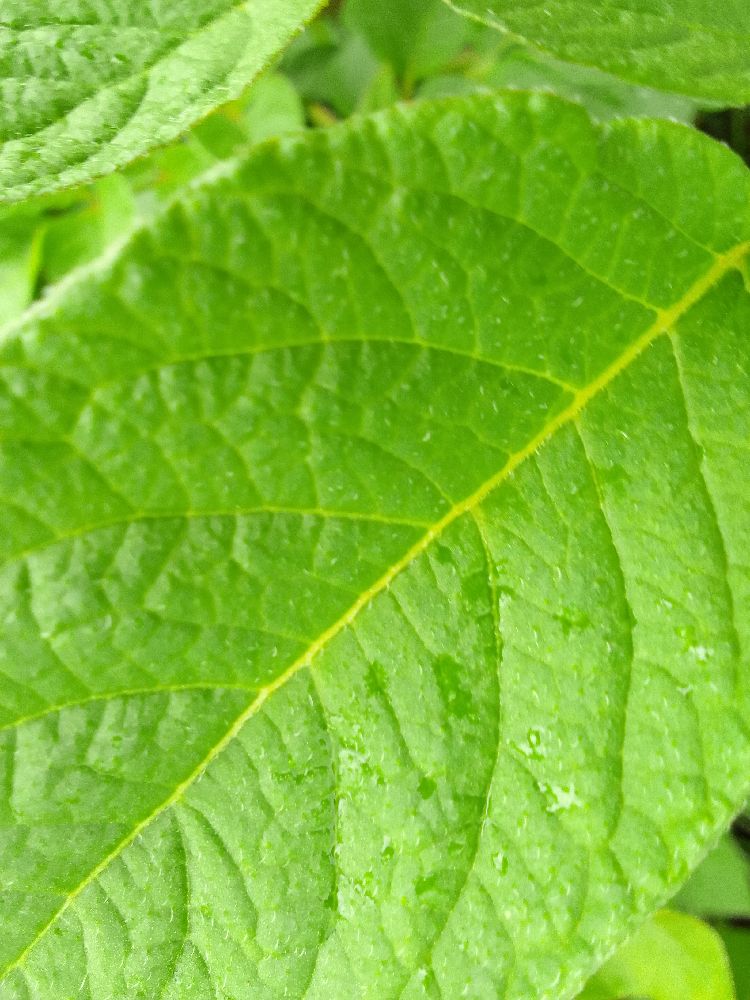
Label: Healthy